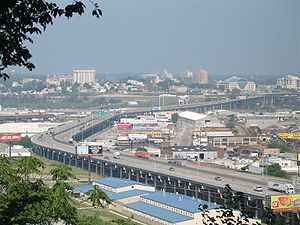
Interstate Highway 70 / Rutebeskrivelse / Kansas
I-70 passerer Kansas River via  Lewis & Clark Viaduct fra Kansas til Missouri i Kansas City
Interstate Highway 70 eller Interstate 70 eller bare I-70 er en hovedvej i Dwight D. Eisenhower National System of Interstate and Defense Highways i USA eller bare Interstate Highway System. I-70 er den interstate highway, som blev pågyndt først, og som blev gjort færdig sidst blandt de oprindeligt planlagte interstate highways.